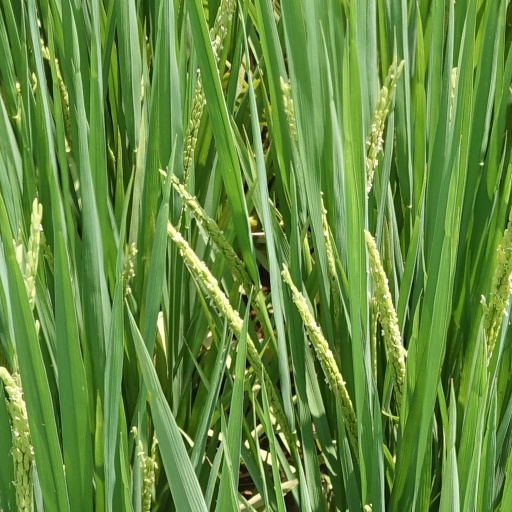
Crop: rice